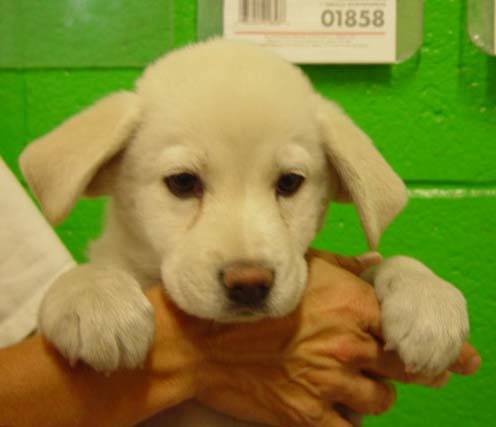
Label: dog